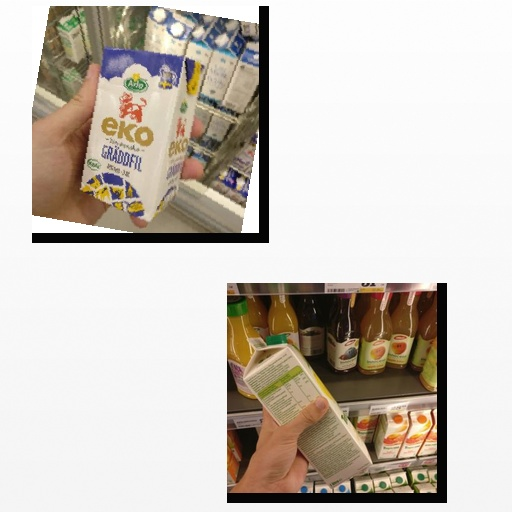
Food items: sour_cream, golden_grapefruit_juice